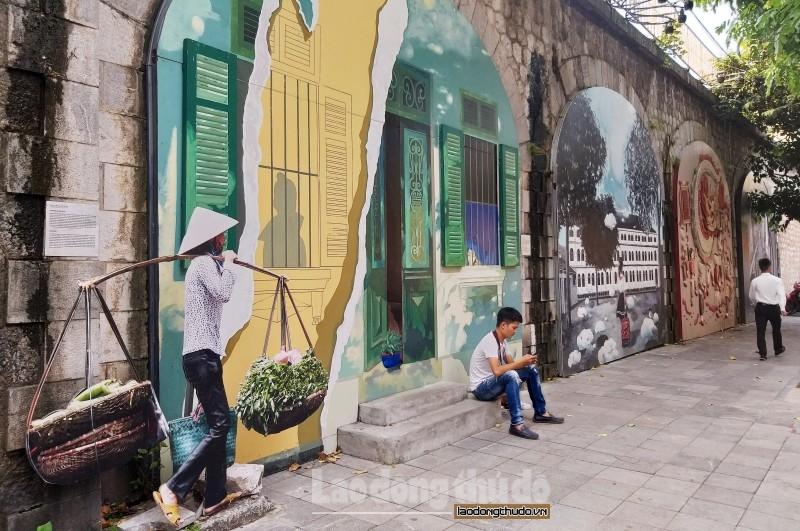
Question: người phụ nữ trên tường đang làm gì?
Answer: cô ấy đang gánh hàng